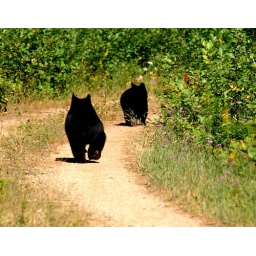
Two bear cubs walking down the road, mom was just around the bend.